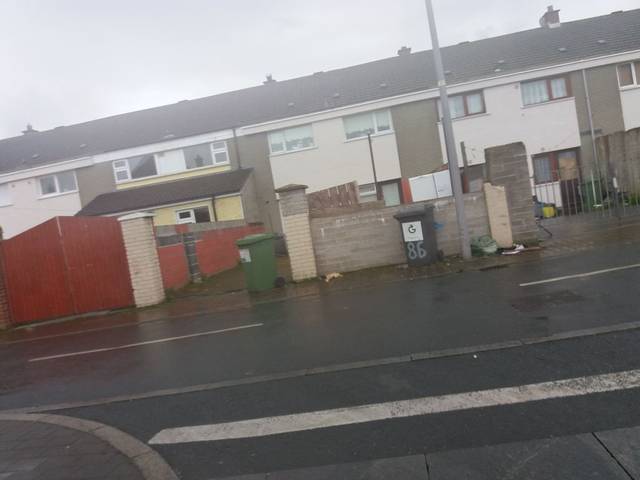
Region: Ireland
Coordinates: 53.393, -6.255